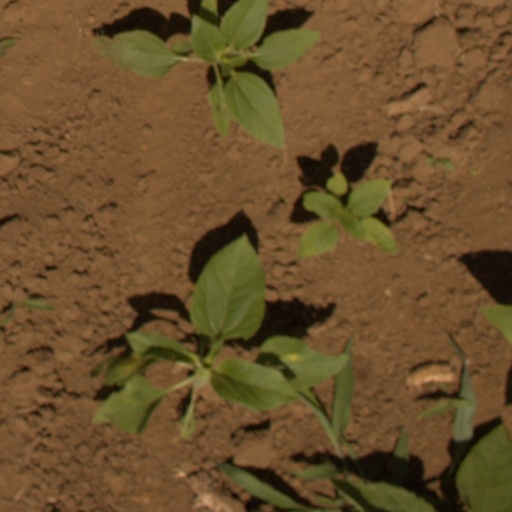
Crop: Jerusalem artichoke